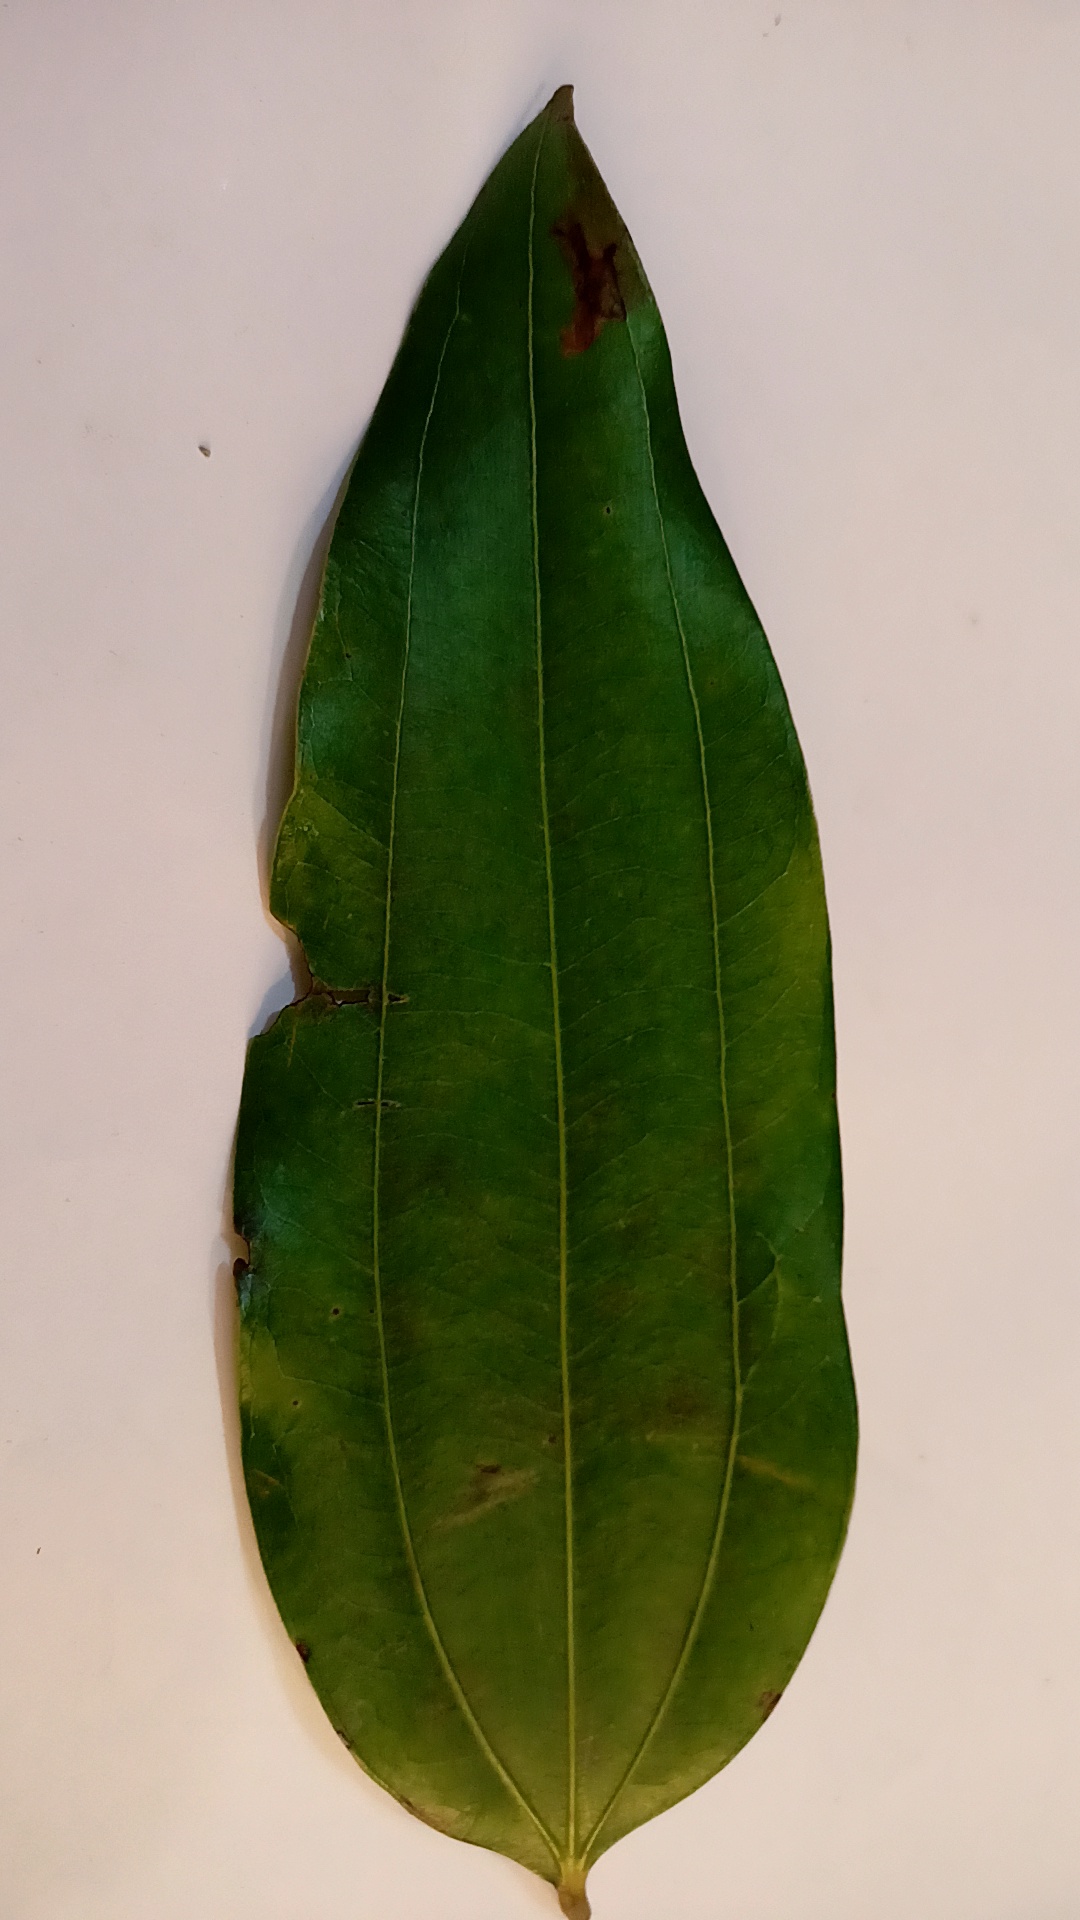
Label: Disease